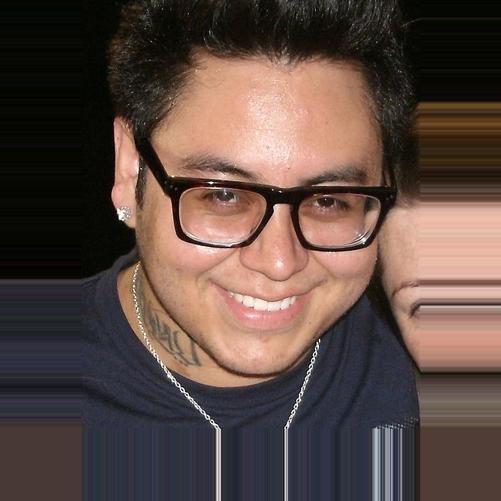
Age: 24